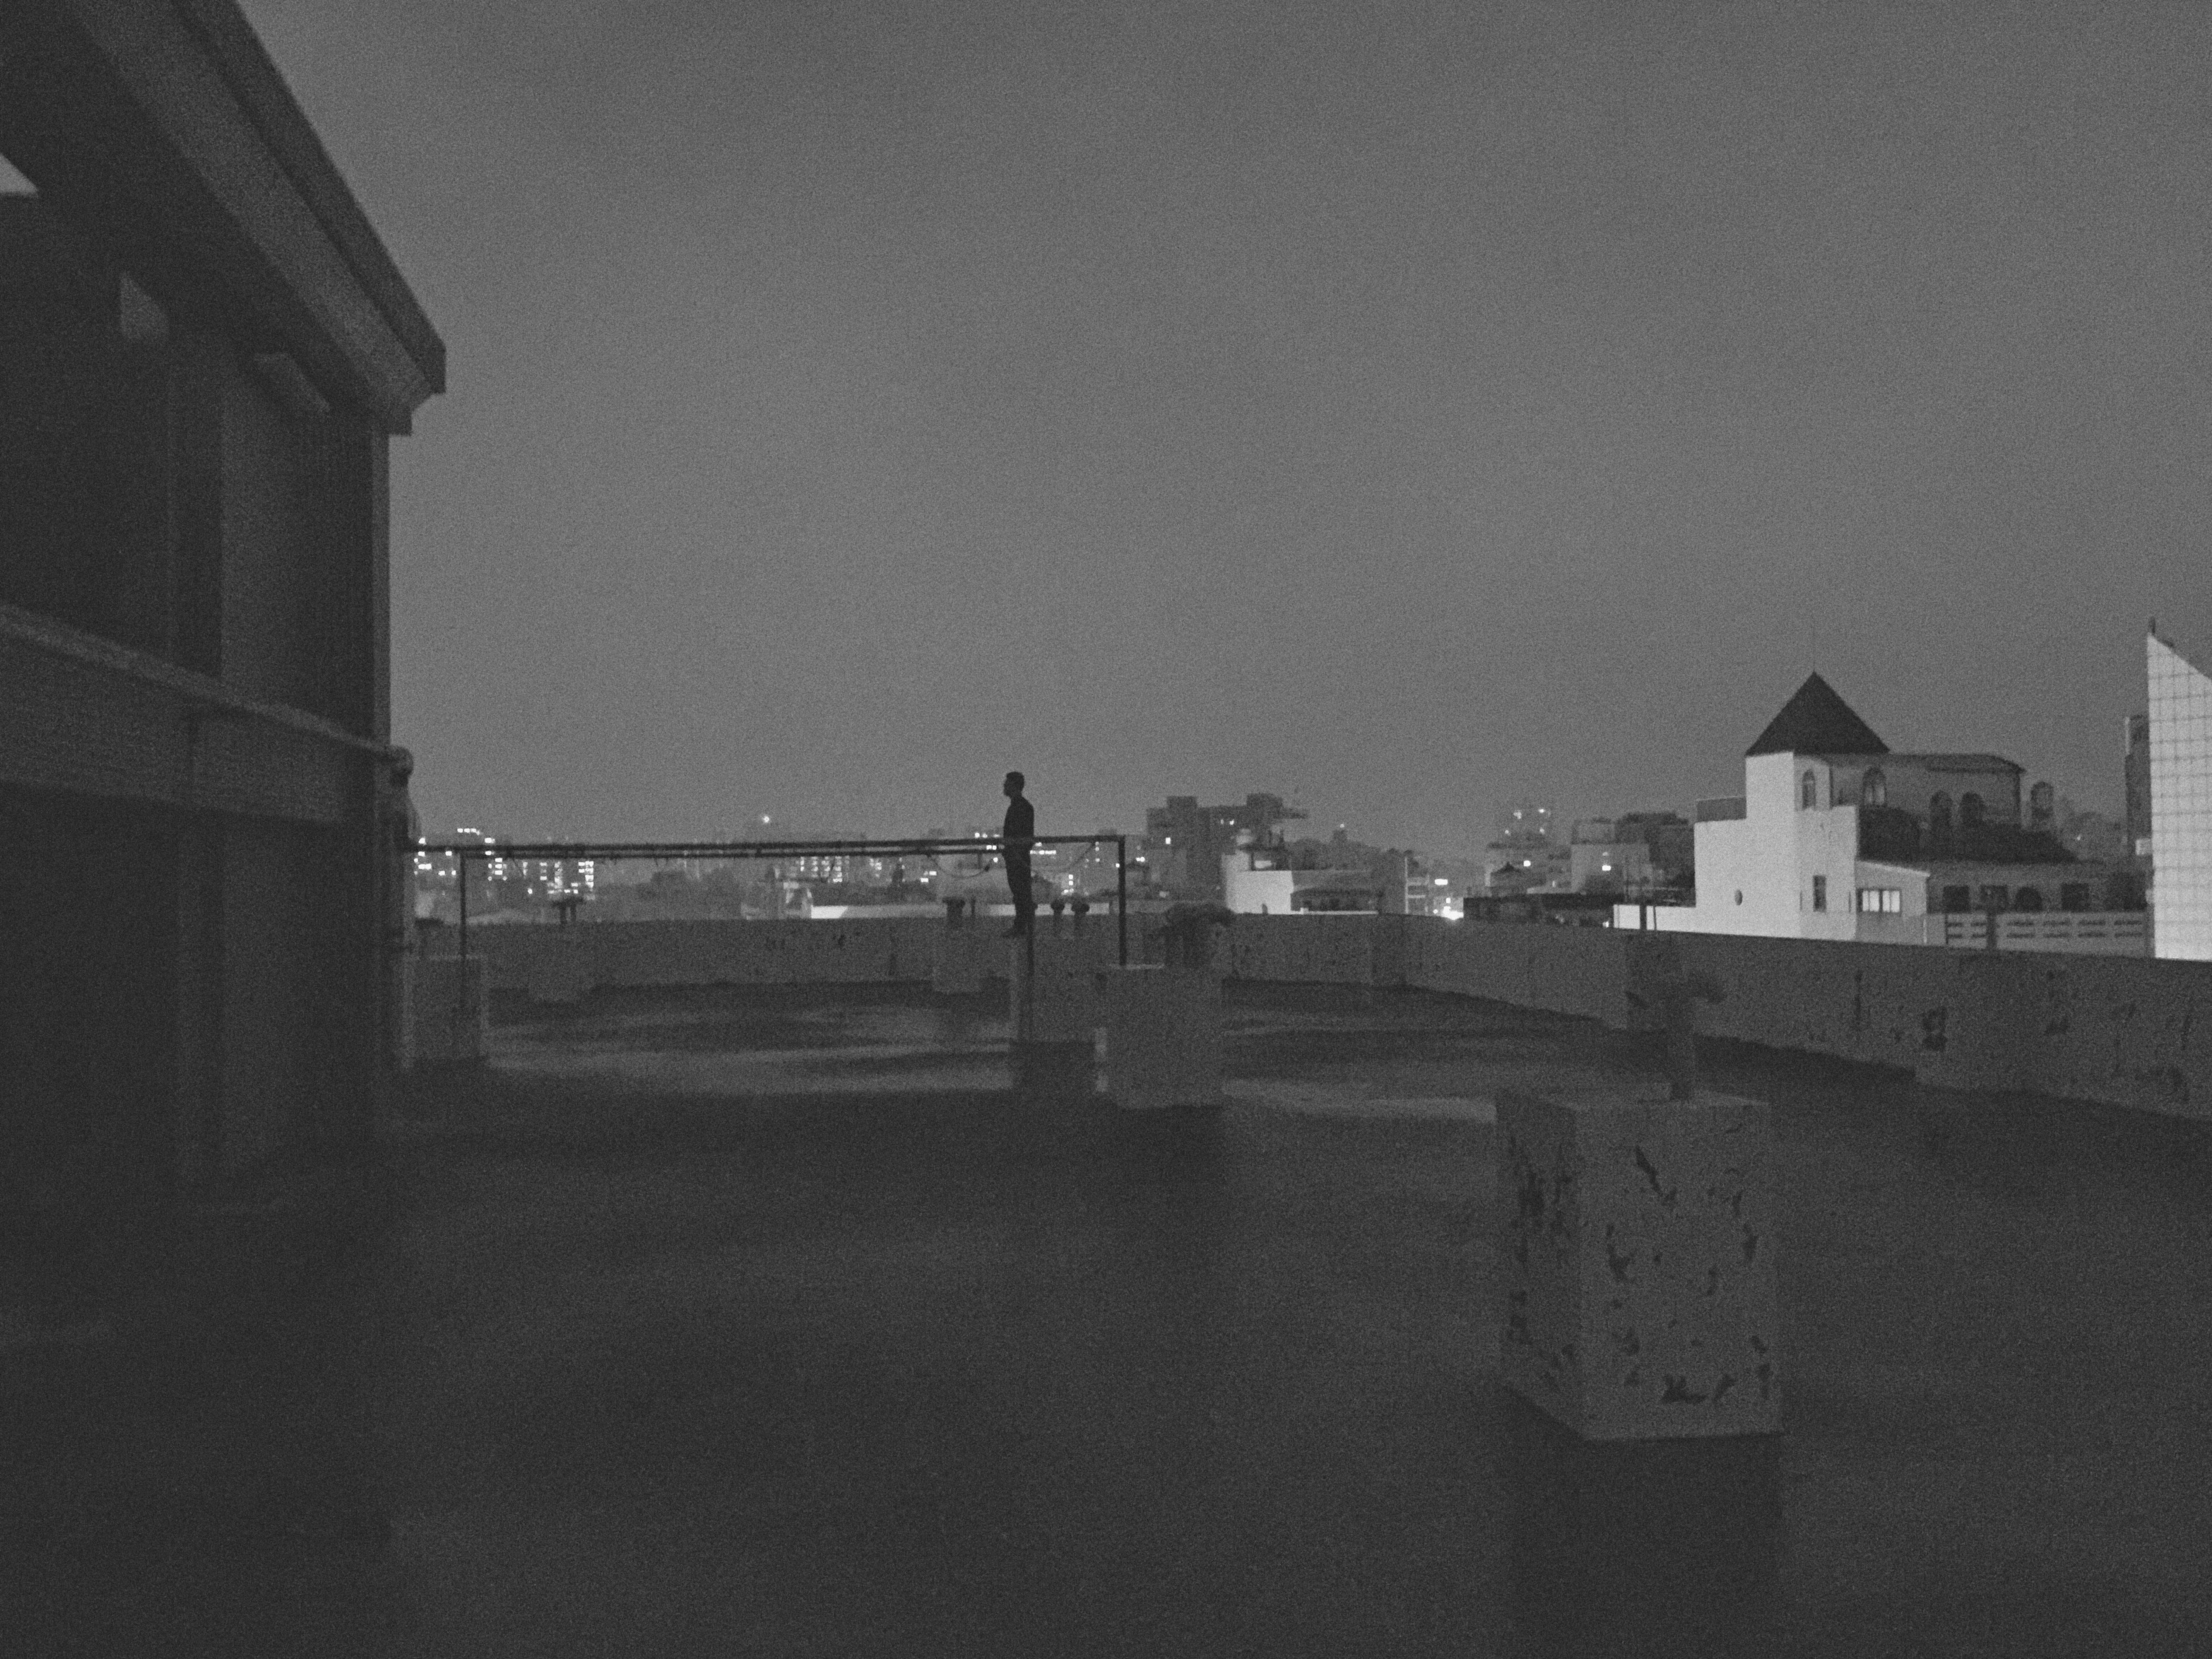
black and white, fog, white, reflection, haze, darkness, black, monochrome, shape, monochrome photography, atmospheric phenomenon